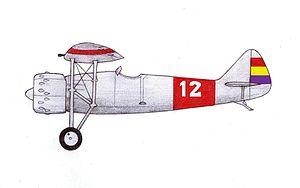
Le Dewoitine D.37 est un avion de chasse monoplace monoplan parasol français de l'entre-deux-guerres. Il fut surtout utilisé durant la guerre civile espagnole.